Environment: real
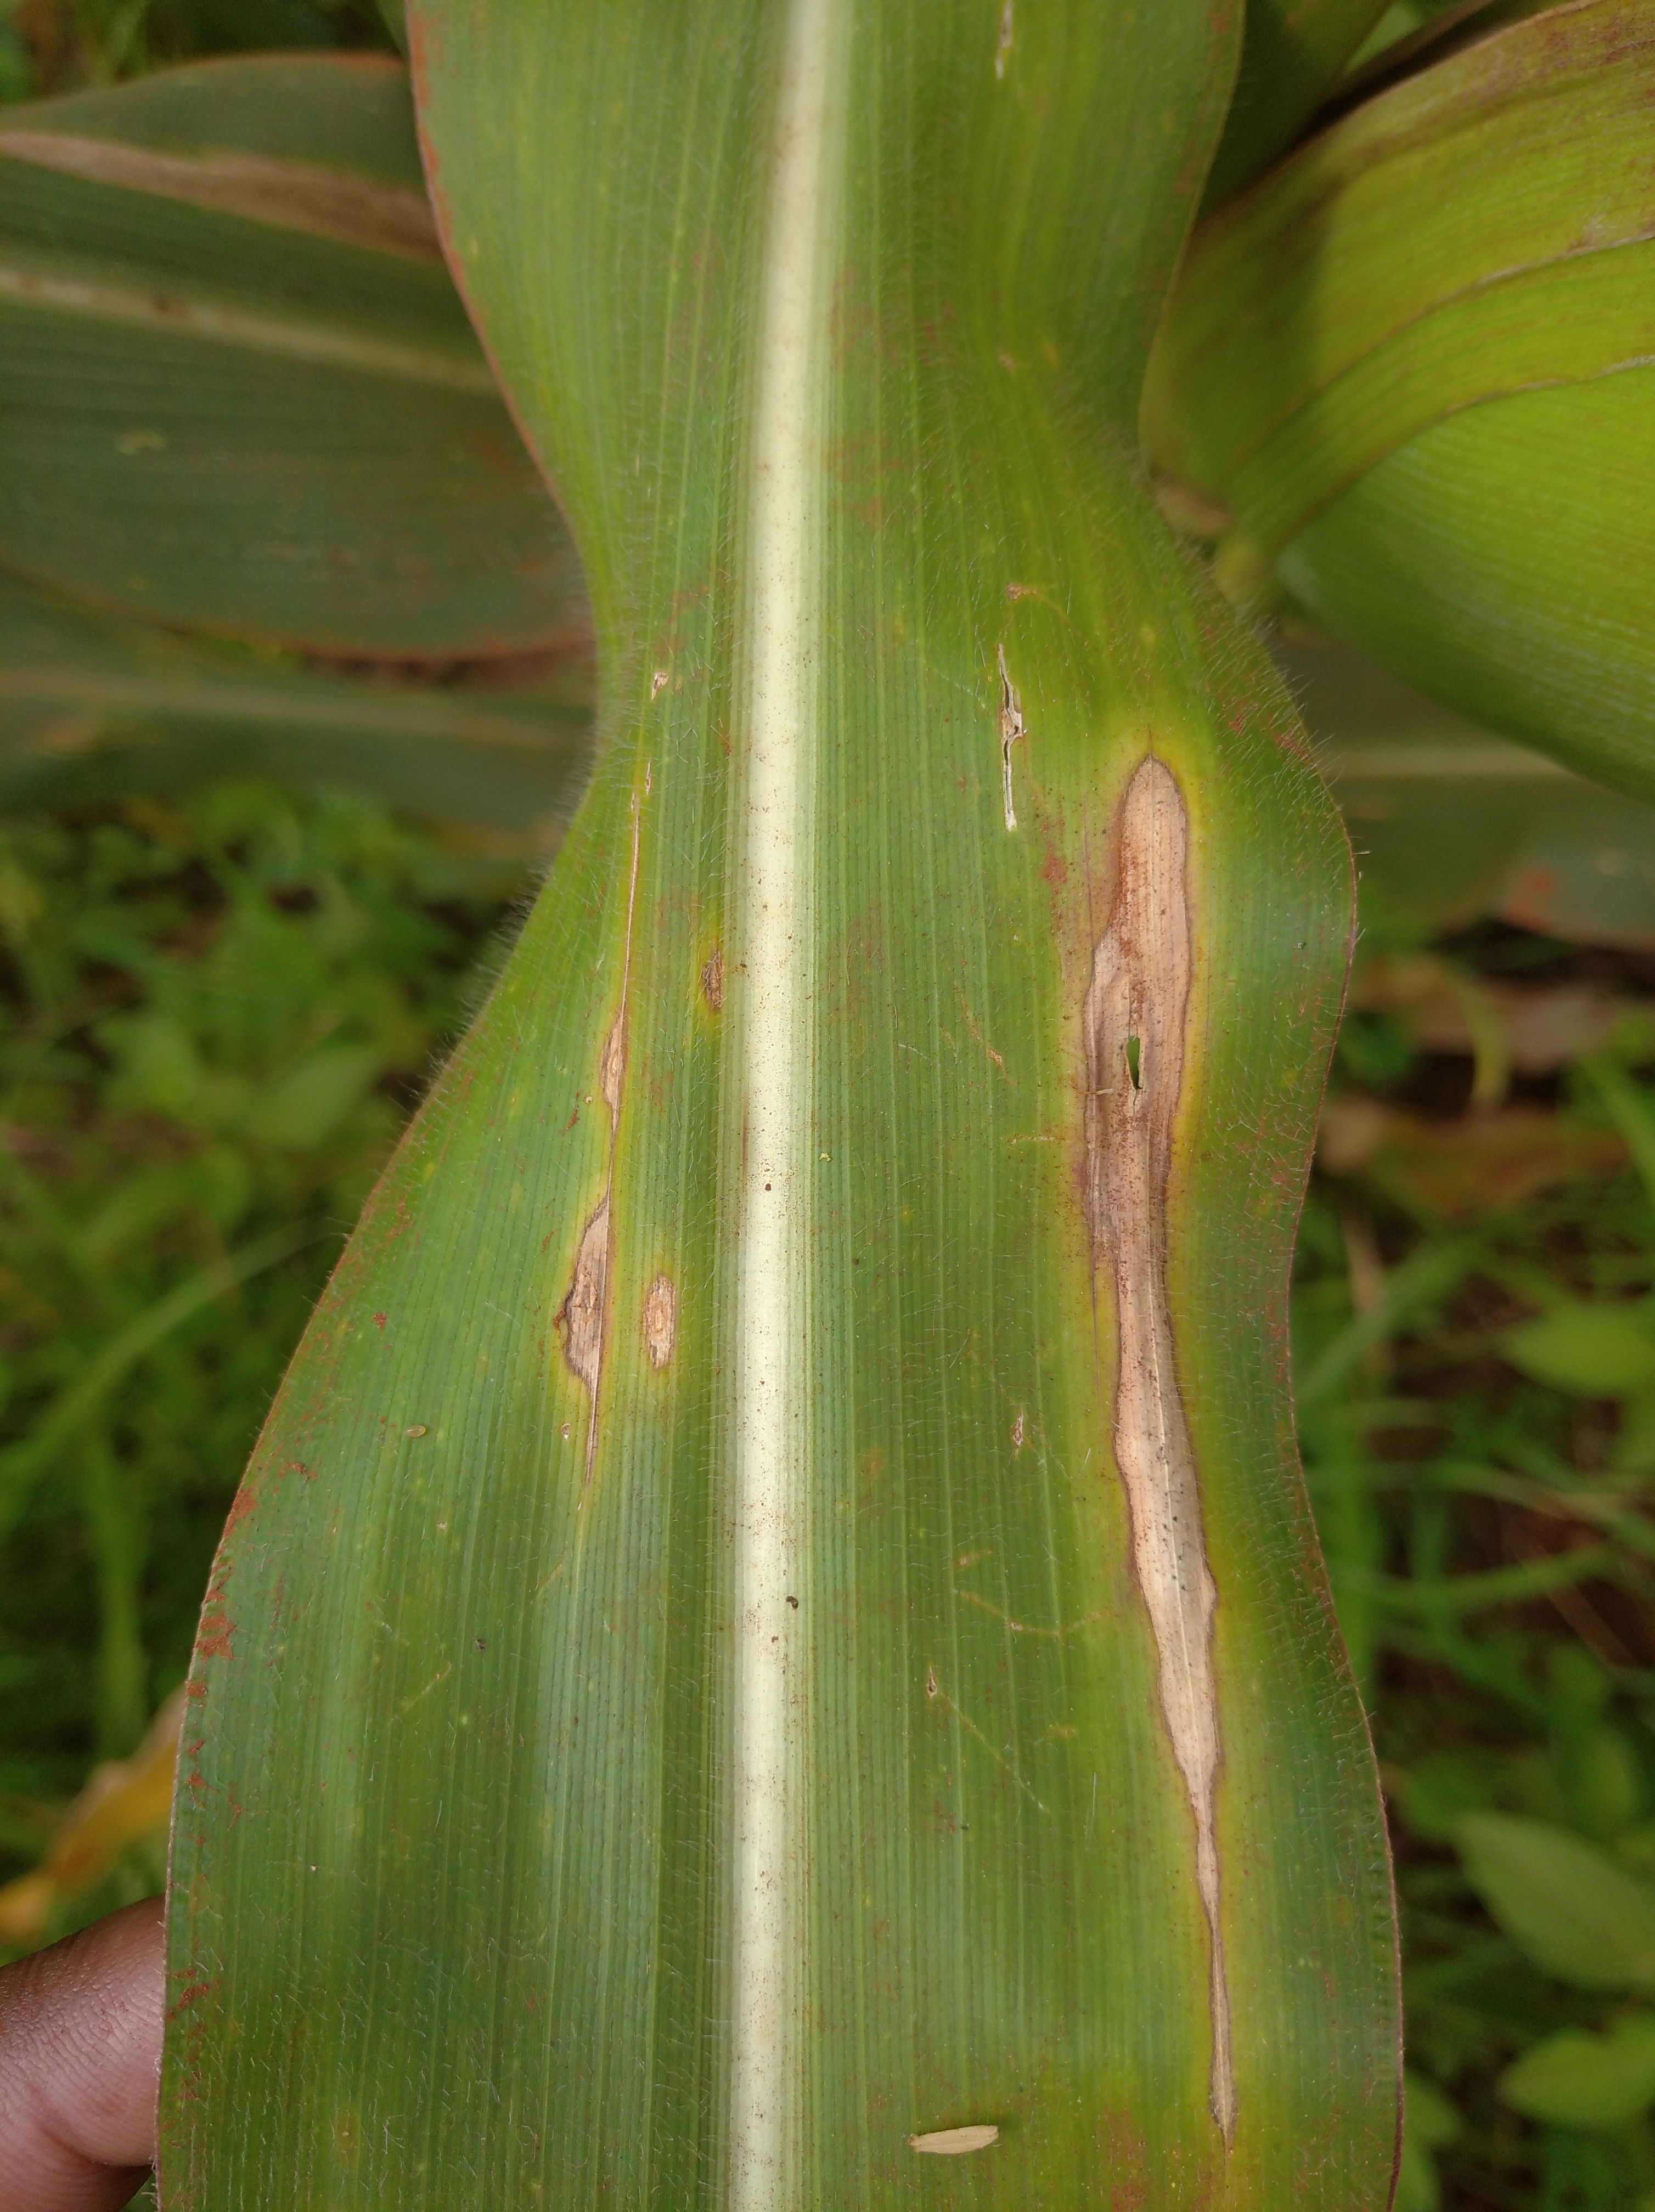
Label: northern_corn_leaf_blight